Idol sa Kusina

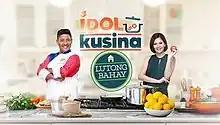
Title card in 2020

( / international title: "Kitchen Idol") is a Philippine television cooking show broadcast by GMA News TV. Originally hosted by Boy Logro and Bettina Carlos, it premiered on July 3, 2011. Logro and Chynna Ortaleza served as the final hosts. The show concluded on December 20, 2020.